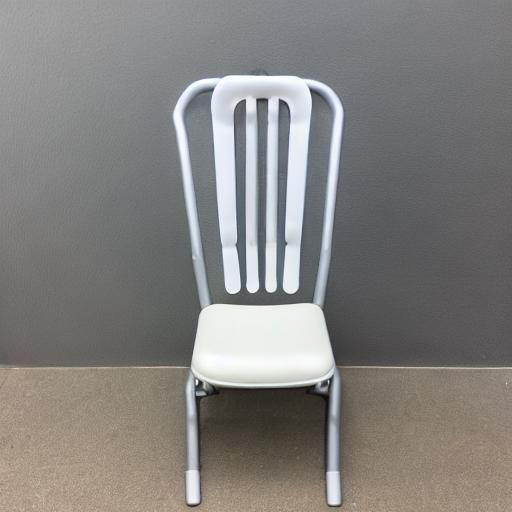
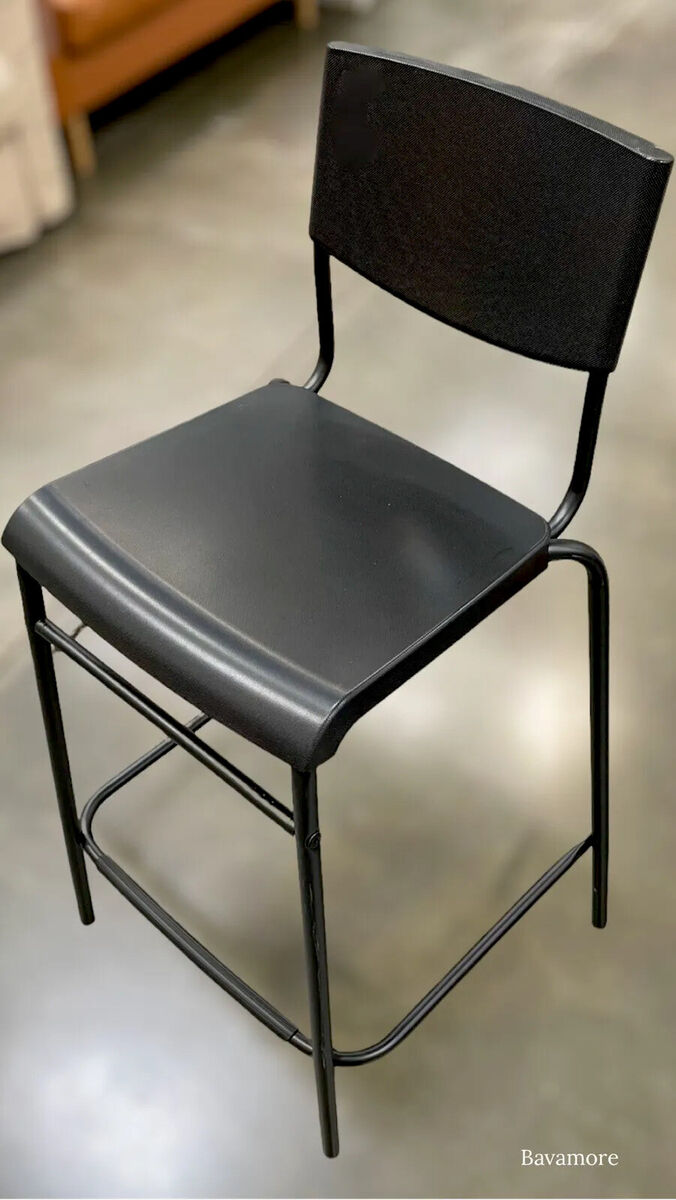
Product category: stool
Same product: no